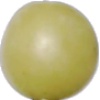
Label: Grape White 2